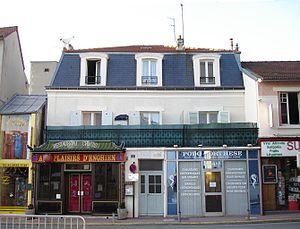
Maison natale de Mistinguett à Enghien-les-Bains (France) - Décembre 2006 Photo personnelle de Clicsouris
Enghien-les-Bains est une commune française située dans le département du Val-d'Oise, en région Île-de-France. Elle se situe à onze kilomètres au nord de Paris.